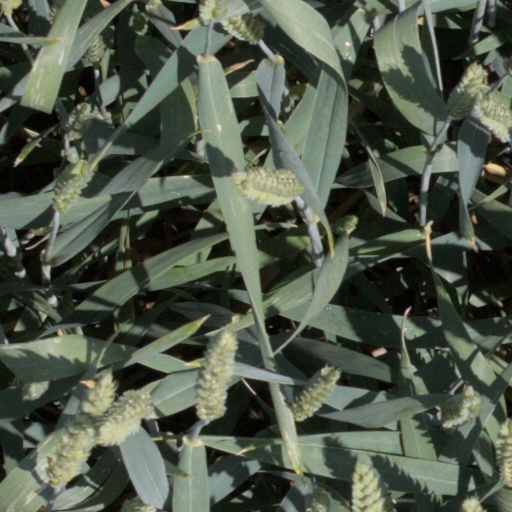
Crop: wheat